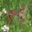
Label: deer